Asvestochori, Thessaloniki

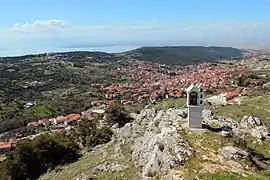

Asvestochori is a small town and a community of the Pylaia-Chortiatis municipality. Before the 2011 local government reform it was part of the municipality of Chortiatis, of which it was a municipal district. The 2021 census recorded 6,551 inhabitants in the community. The community of Asvestochori covers an area of 34.344 km.